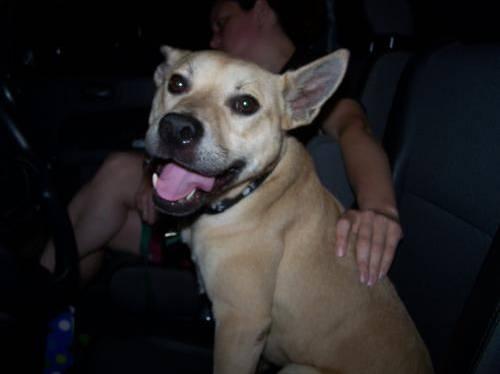
dog